Bi-articulated bus

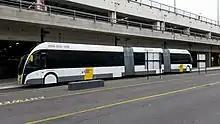
A Ringtrambus hybrid bus in Belgium

A bi-articulated bus is a long vehicle and usually requires a specially trained driver, as maneuvering (particularly reversing) can be difficult. Articulated electric trolleybuses can be difficult to control, with their motors producing momentary peak power in excess of 600 kilowatts (816 PS; 805 hp). The trailer section of a "puller" bus can be subject to unusual centripetal forces, which many people can find uncomfortable, although this is not an issue with "pushers". Bi-articulated buses are difficult to reverse park as joints force the bus into a zig-zag shape.